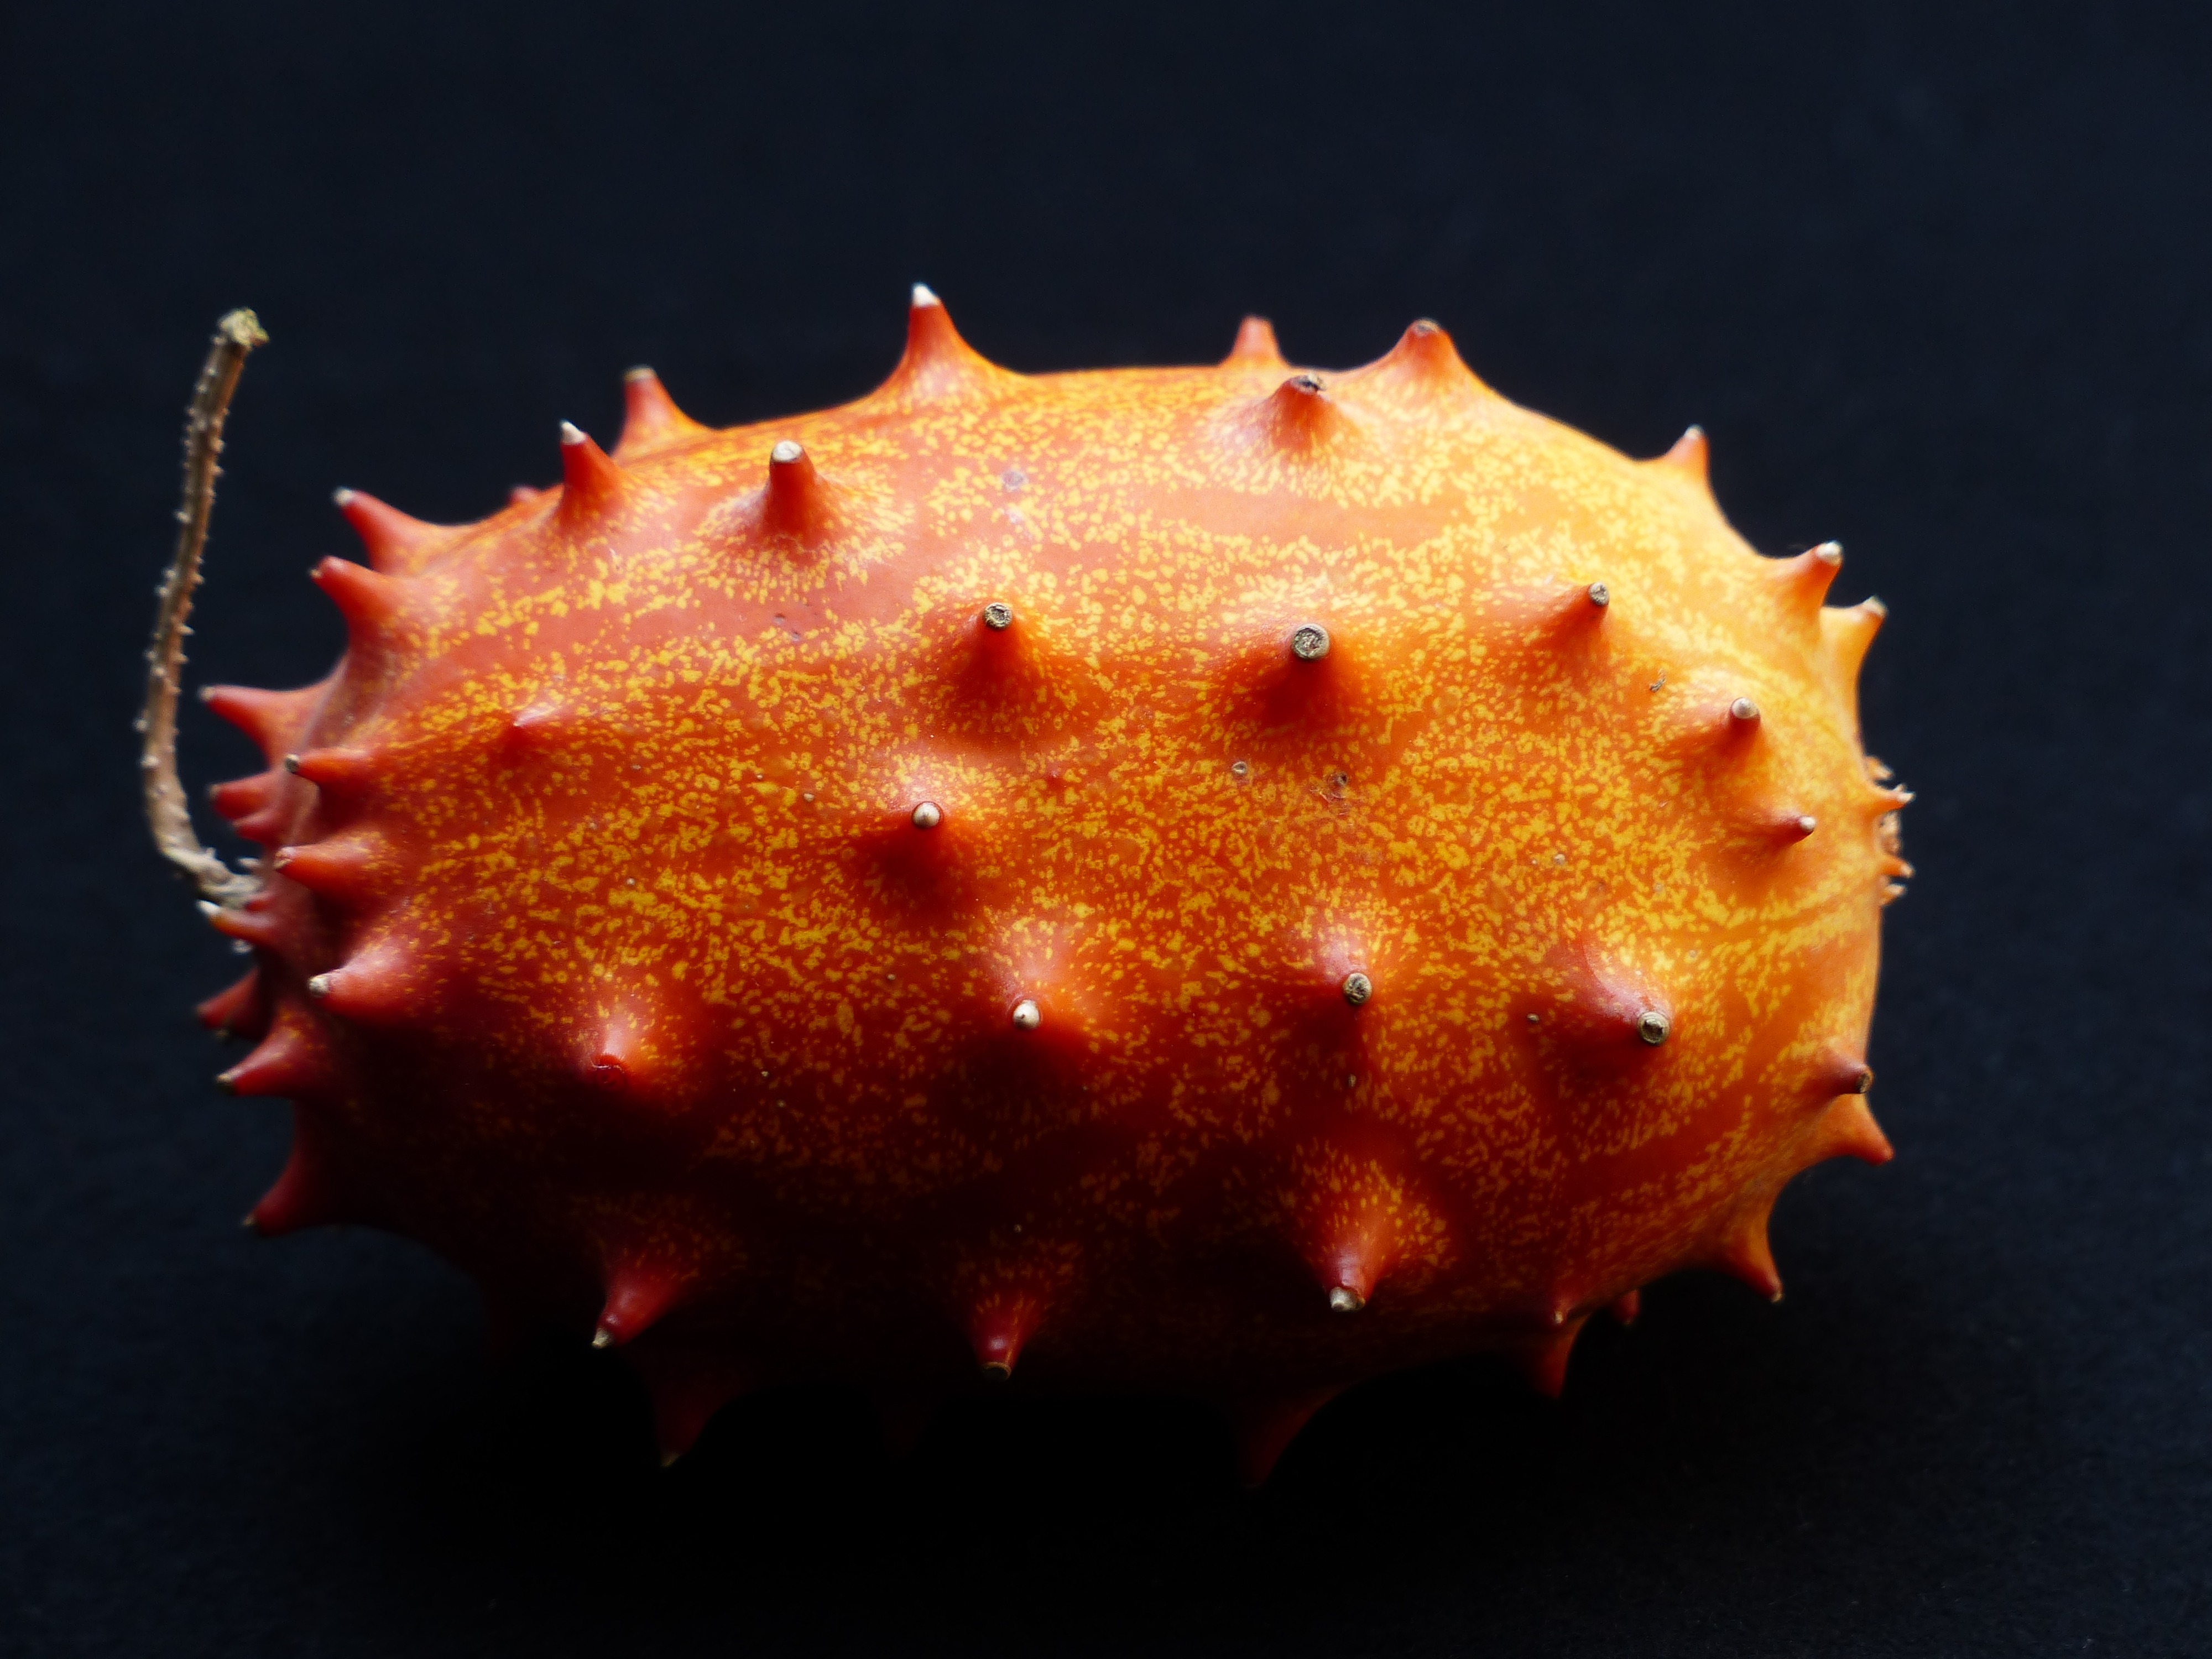
prickly, plant, fruit, leaf, orange, food, produce, tropical, pumpkin, yellow, eat, cook, close up, choose, exotic, vitamins, macro photography, cucurbitaceae, flowering plant, kiwano, land plant, horn cucumber, horn melon, cucumis metuliferus